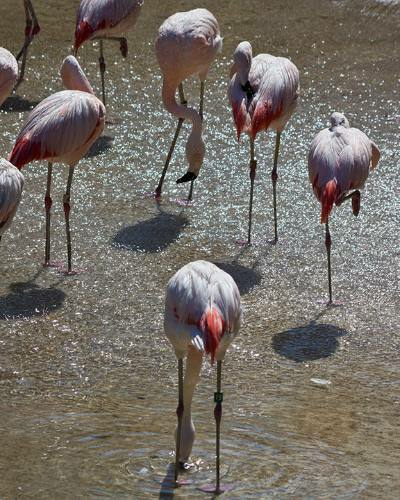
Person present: No